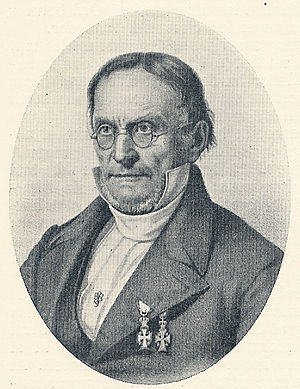
Frederik Christian Sibbern
Frederik Christian Sibbern, ofte blot F.C. Sibbern var en dansk filosof.